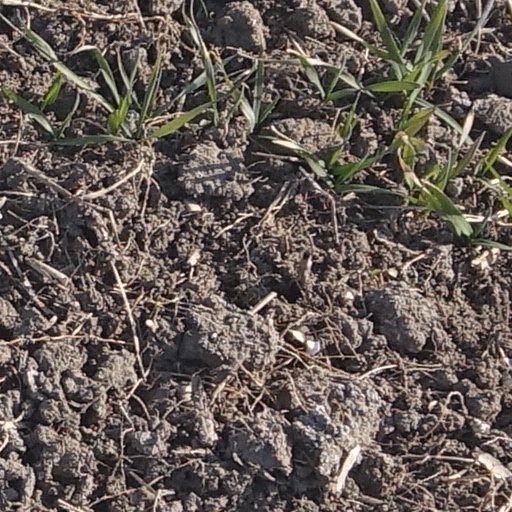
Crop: wheat